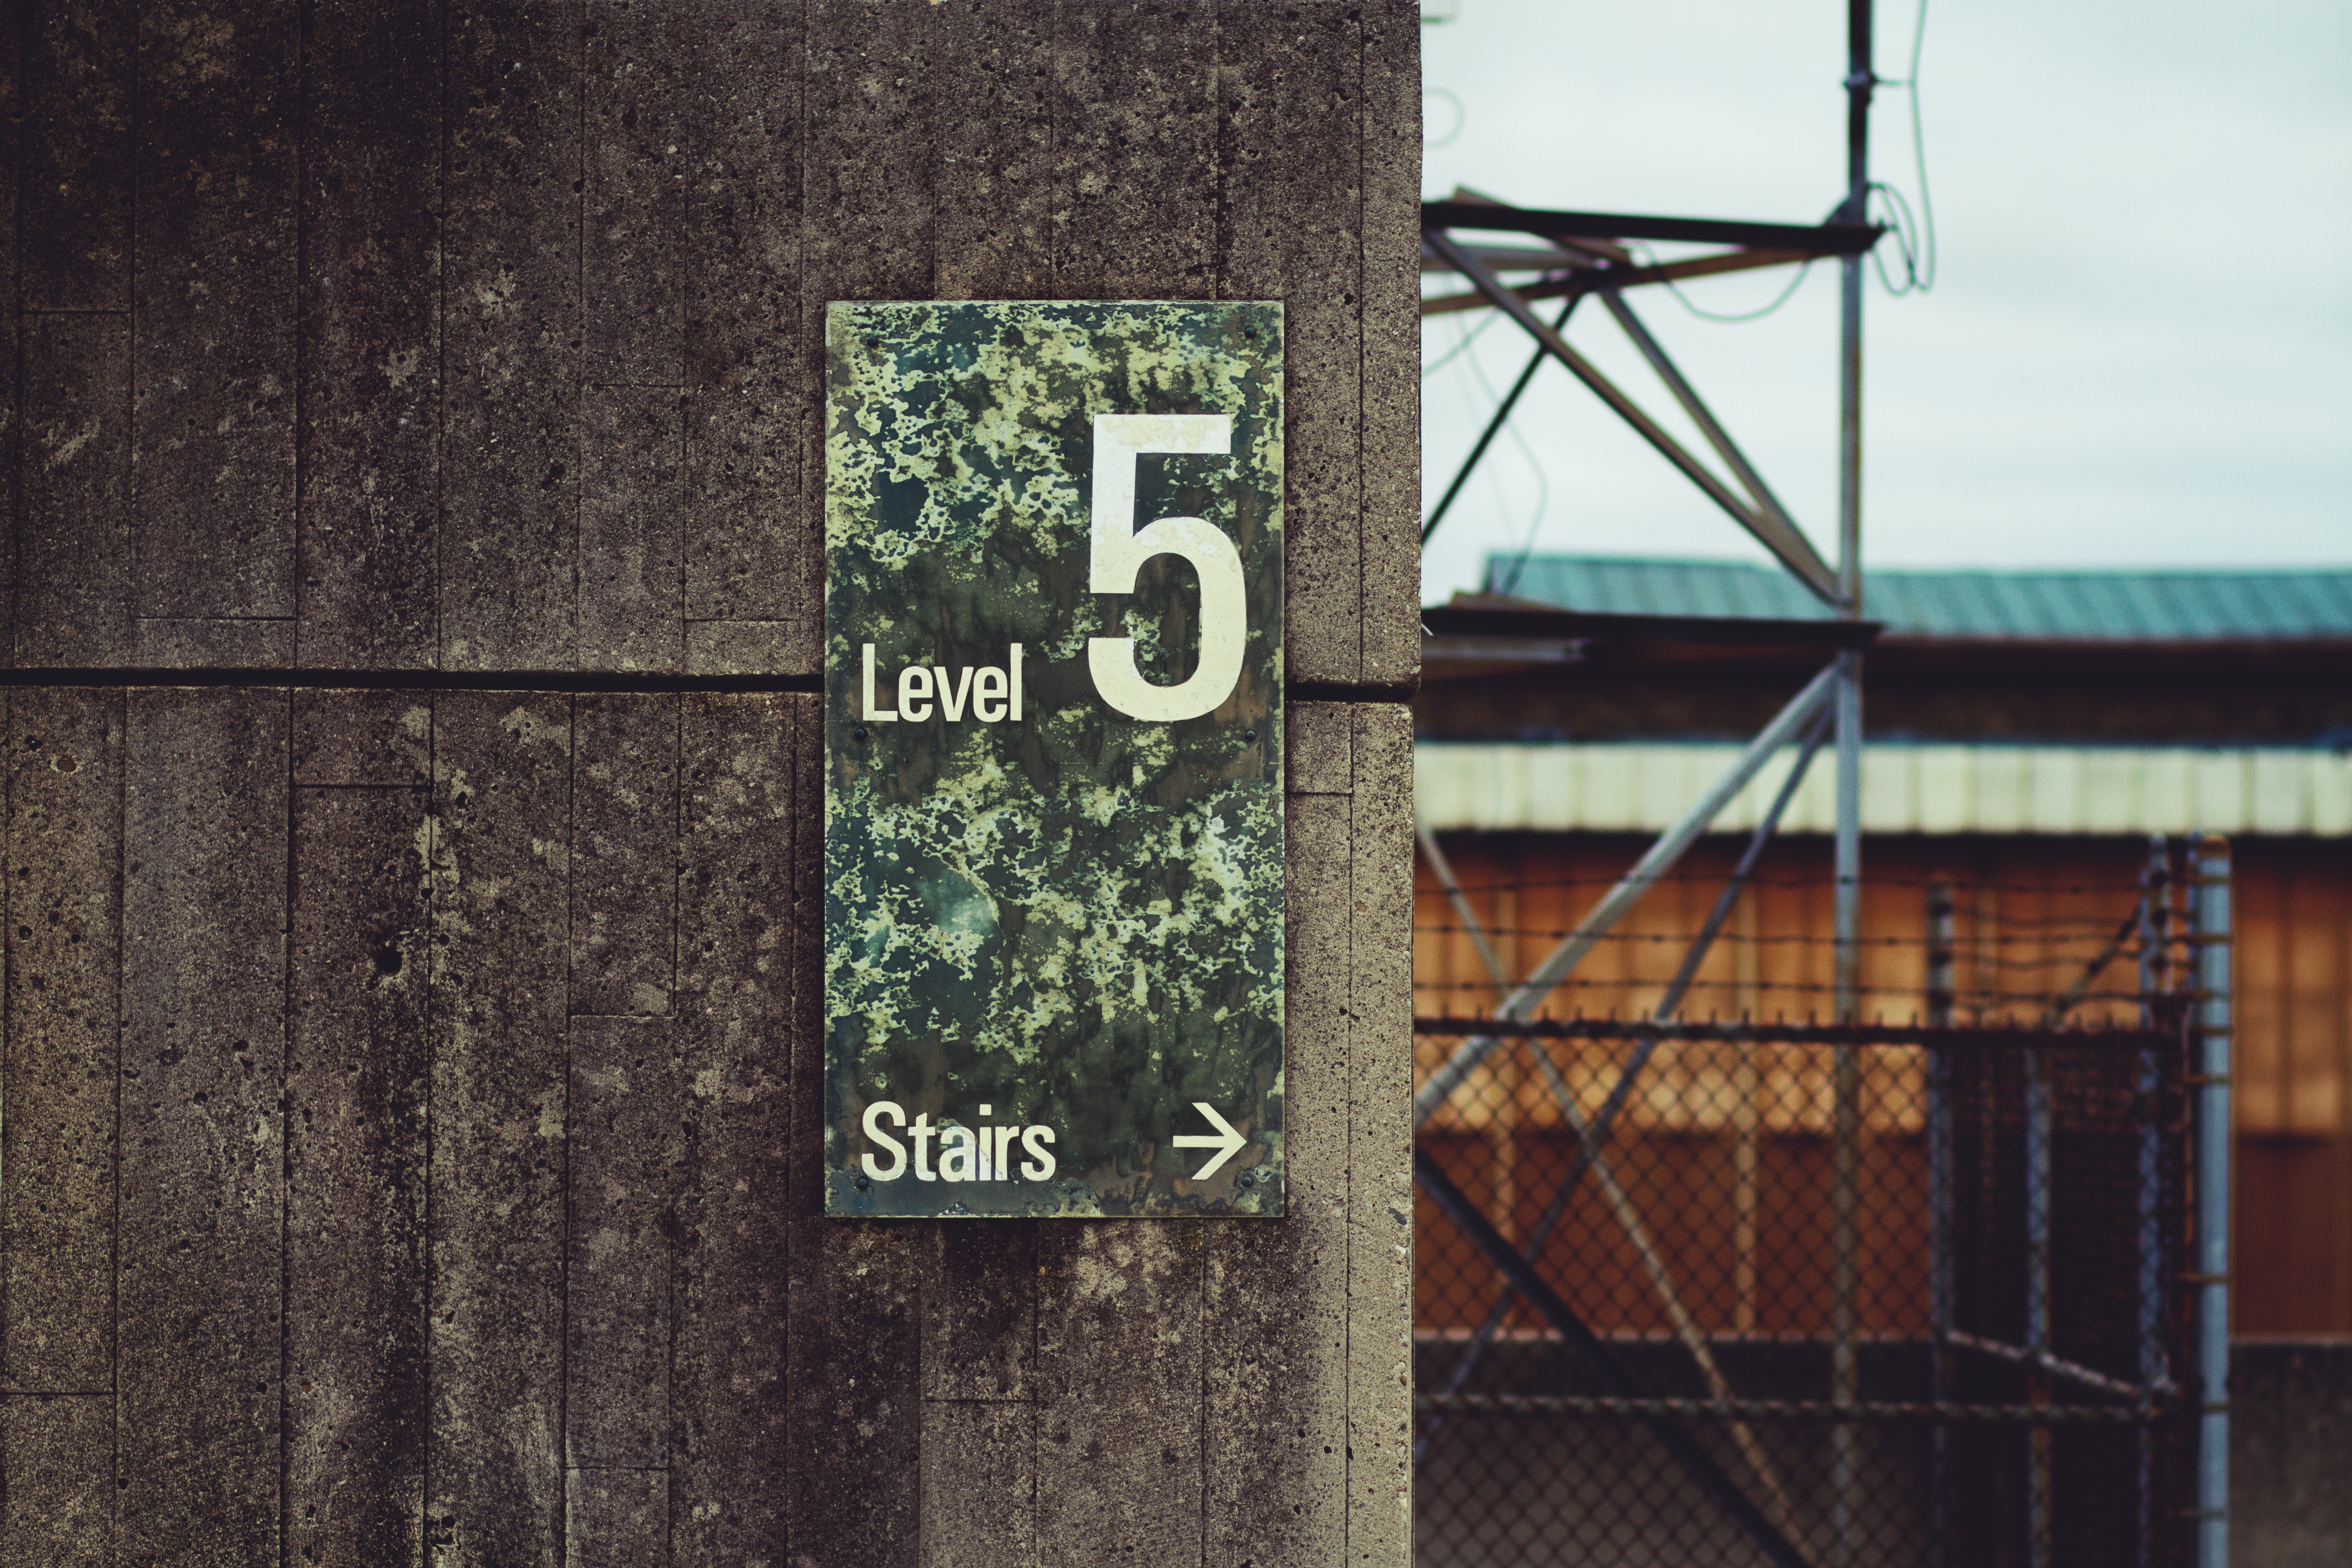
road, street, building, urban, wall, sign, color, street sign, signage, concrete, parking garage, art, infrastructure, urban area